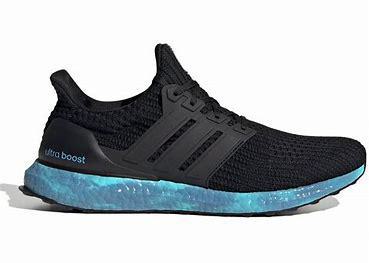
Brand: Adidas
Model: Ultra Boost